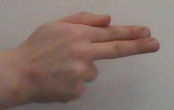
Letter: ghain